Munich–Garmisch-Partenkirchen railway

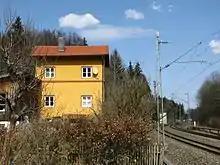
Signal box near Mühlthal

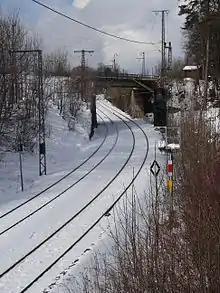
Flying junction near Murnau

The line runs for 7.4 km from the Starnberg wing of Munich Hauptbahnhof to Munich-Pasing station. The route to Tutzing runs parallel to S-Bahn line S6. North and south of Starnberg the line follows the shore of Lake Starnberg, where the Alps can be seen. The S-Bahn line ends in Tutzing. The single-track, electrified Kochelsee line branches off to the southeast to Kochel. South of Tutzing the line leaves the shore. At Weilheim, the Ammersee line joins from the northwest and the Weilheim–Peißenberg line diverges to the southwest. The line continues to the region around Lake Staffel and Murnau, where it runs under the overpass of the Ammergau line to Oberammergau. At Ohlstadt the line enters the tourism-dominated Alpine region. The end of the line is reached at Garmisch-Partenkirchen station, where the line continues as the Mittenwald line with views of Karwendel and Wetterstein. Alternatively, the Außerfern line and Zugspitz line connect with other alpine destinations.